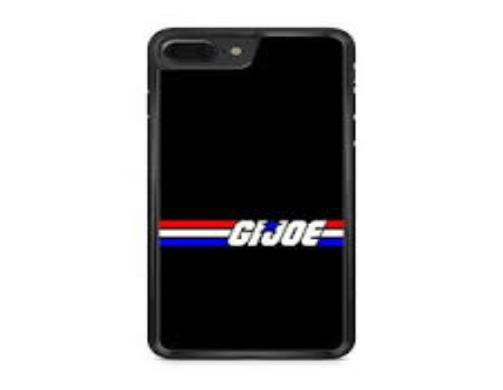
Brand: g.i. joe
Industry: Leisure